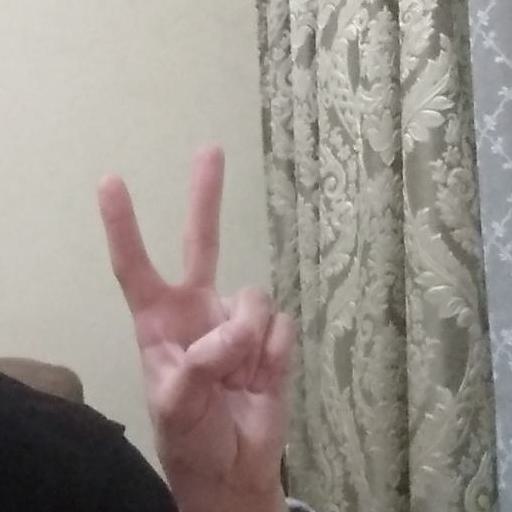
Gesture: peace